Domesticated hedgehog

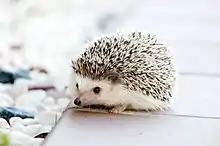
A domesticated baby hedgehog

In the wild, a hedgehog will cover many miles each night. A hedgehog with insufficient range may show signs of depression, such as excessive sleeping, refusal to eat, repetitious behaviour, and self-mutilation. Hedgehogs require a fair amount of exercise to avoid liver problems due to excess weight. Therefore, a domesticated hedgehog must have access to a running wheel. Running wheels must be selected carefully to avoid foot injury. Running wheels made of solid material that are approximately 1 foot (12 inches) in diameter are recommended.